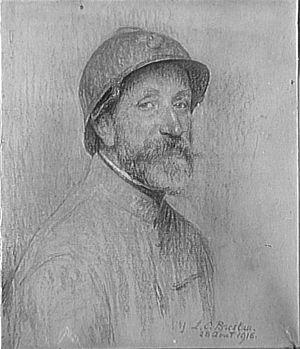
Portrait d'Adrien Karbowsky
Louise Catherine Breslau, nom francisé de Maria Luise Katharina Breslau, née à Munich le 6 décembre 1856, et morte le 12 mai 1927 dans le 16ᵉ arrondissement de Paris, est une peintre allemande naturalisée suisse.
Adrien Karbowsky, né à Paris le 15 décembre 1855, mort dans la même ville le 14 mars 1945, est un peintre et décorateur français.